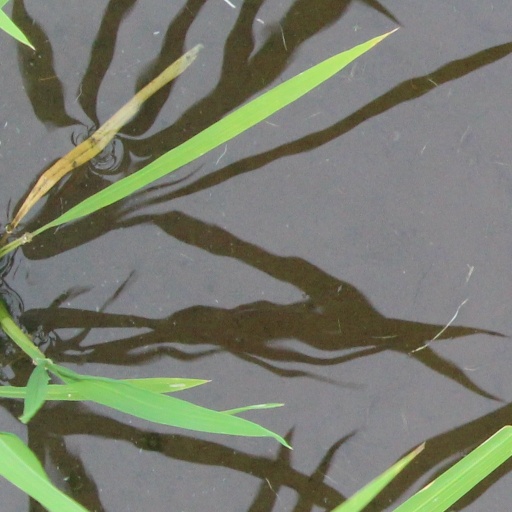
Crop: rice